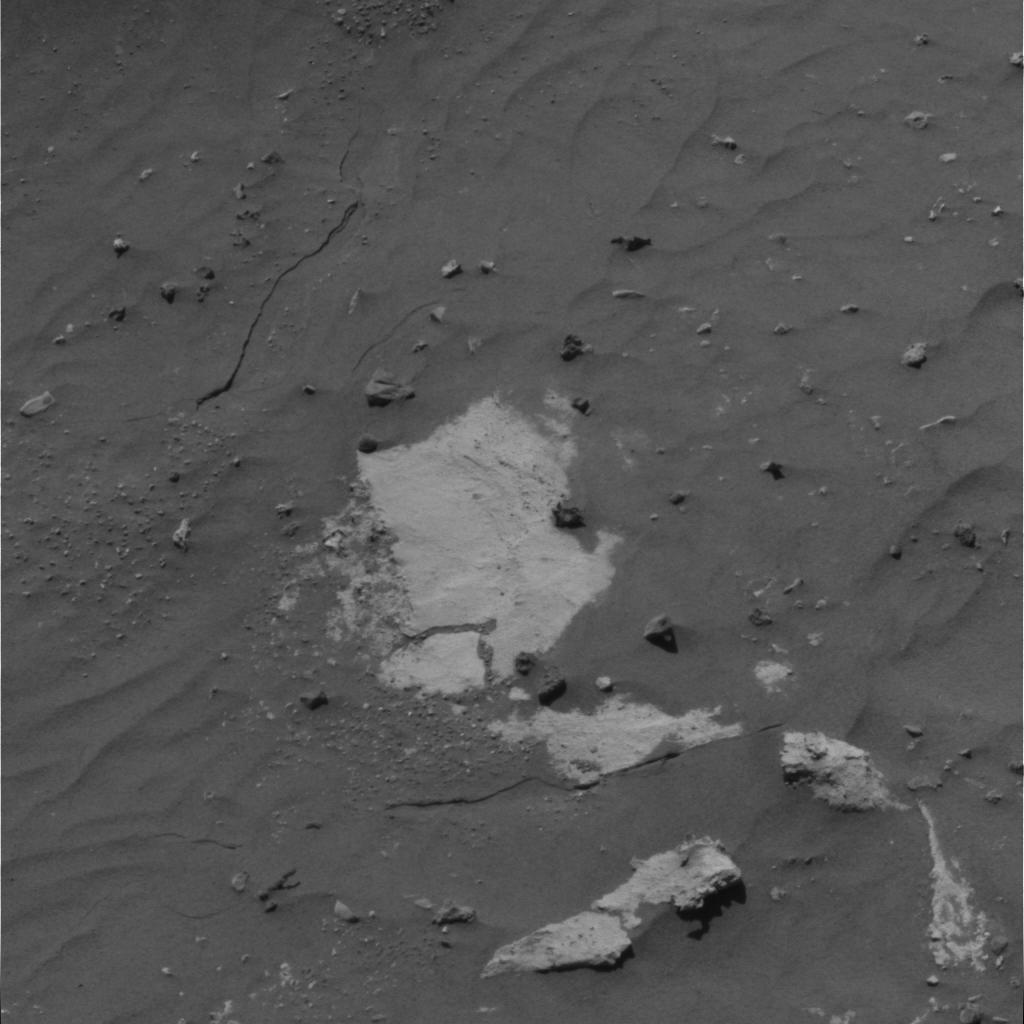
Surface features visible: Rock Outcrops, Clasts, Dunes/Ripples, Soil, Nearby Surface